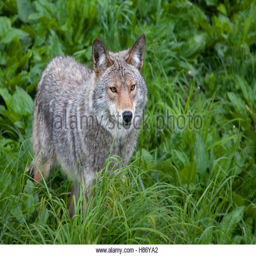
coyote standing in a field in springtime